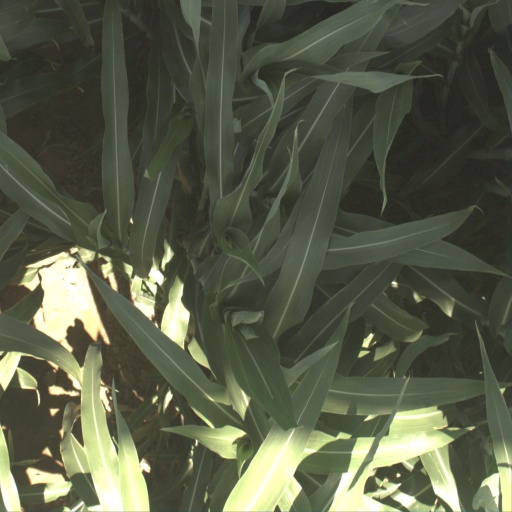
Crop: sorghum